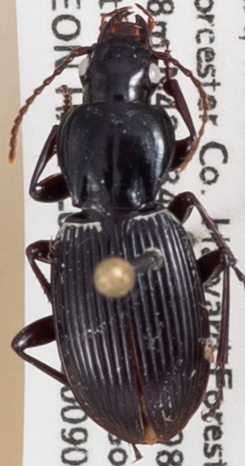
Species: Pterostichus tristis
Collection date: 2020-09-09
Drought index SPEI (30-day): -0.146
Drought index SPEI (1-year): -0.8
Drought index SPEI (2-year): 0.518